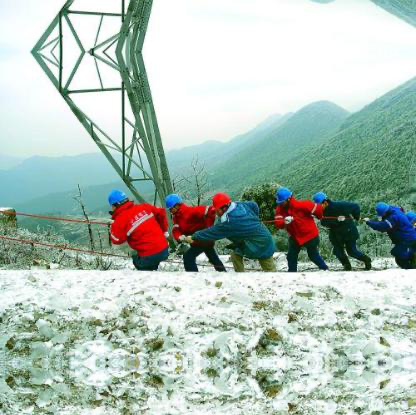
Objects in the image:
label: helmet
label: helmet
label: helmet
label: helmet
label: helmet
label: helmet
label: helmet